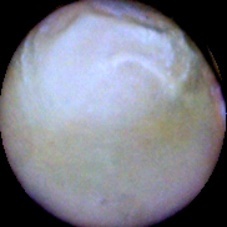
Label: Immature